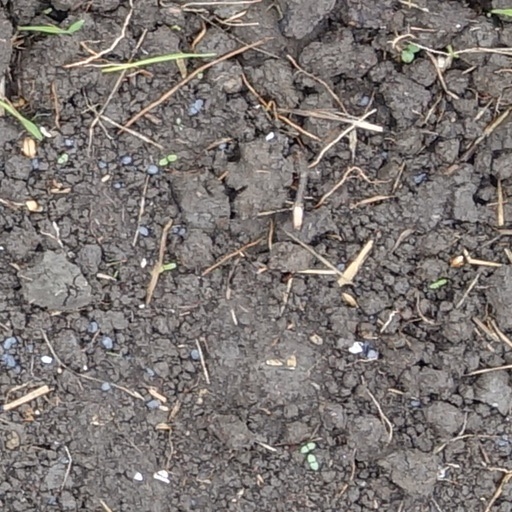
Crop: wheat